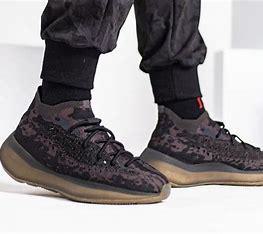
Brand: Adidas
Model: Yeezy Boost 380